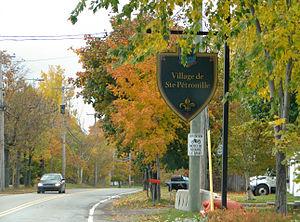
Sainte-Pétronille est un village du Québec situé dans la MRC de l'Île-d'Orléans dans la région administrative de la Capitale-Nationale. Elle fait partie aussi du réseau des plus beaux villages du Québec.